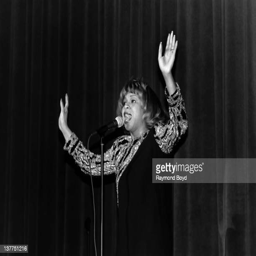
rhythm and blues artist performs